Describe the emotion expressed in this image:  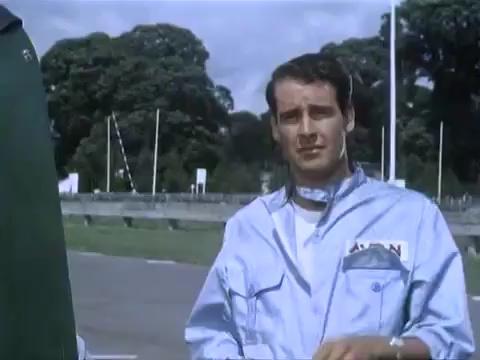
This person displays Suffering, valence and arousal with low intensity.